Mintaro, South Australia

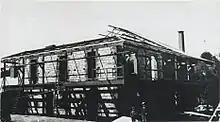
Kadlunga Homestead being renovated in 1919

The first European settler at Kadlunga was pastoralist James Stein who, from 1841, held occupation licences for extensive sheep runs stretching from Mount Horrocks through Farrell Flat to the Burra district. Stein established his homestead on a tributary to the Wakefield River, in a valley beneath Mount Horrocks, and named it Kadlunga, an Aboriginal word for 'sweet hills', after the abundant honeysuckle located there at the time. However, the property was also known as Katalunga in its early period. Stein built a two-storey homestead, completed in 1857, constructed of random coursed bluestone.